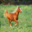
Label: horse